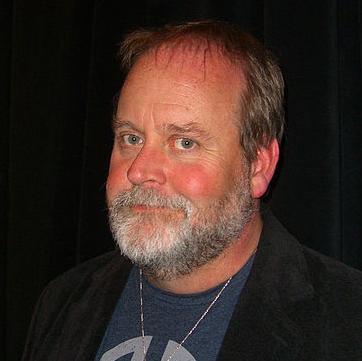
Age: 56